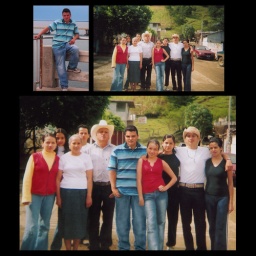
The boy in the blue-striped shirt had passed away, and the family wanted to add his photo to their family photo.